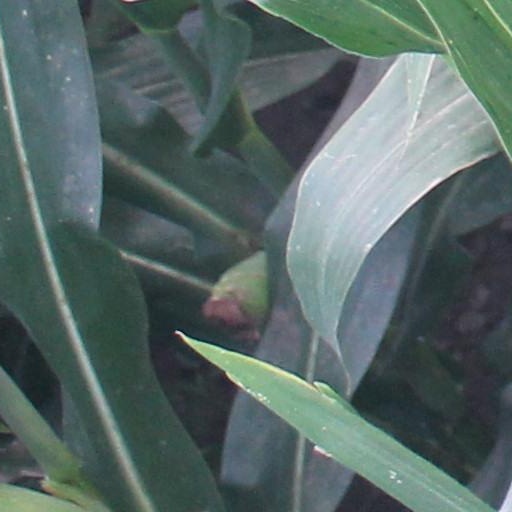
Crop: maize; corn